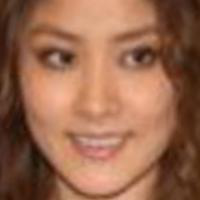
Age group: age 21-30